Ghost Hunting (film)

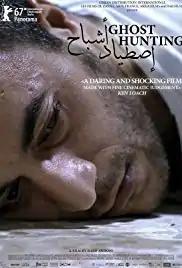
Film poster

Ghost Hunting is a 2017 Palestinian documentary film directed by Raed Andoni and starring Ramzi Maqdisi. It was awarded the best documentary at the Berlinale 2017. Also, it was selected as the Palestinian entry for the Best Foreign Language Film at the 91st Academy Awards, but it was not nominated.